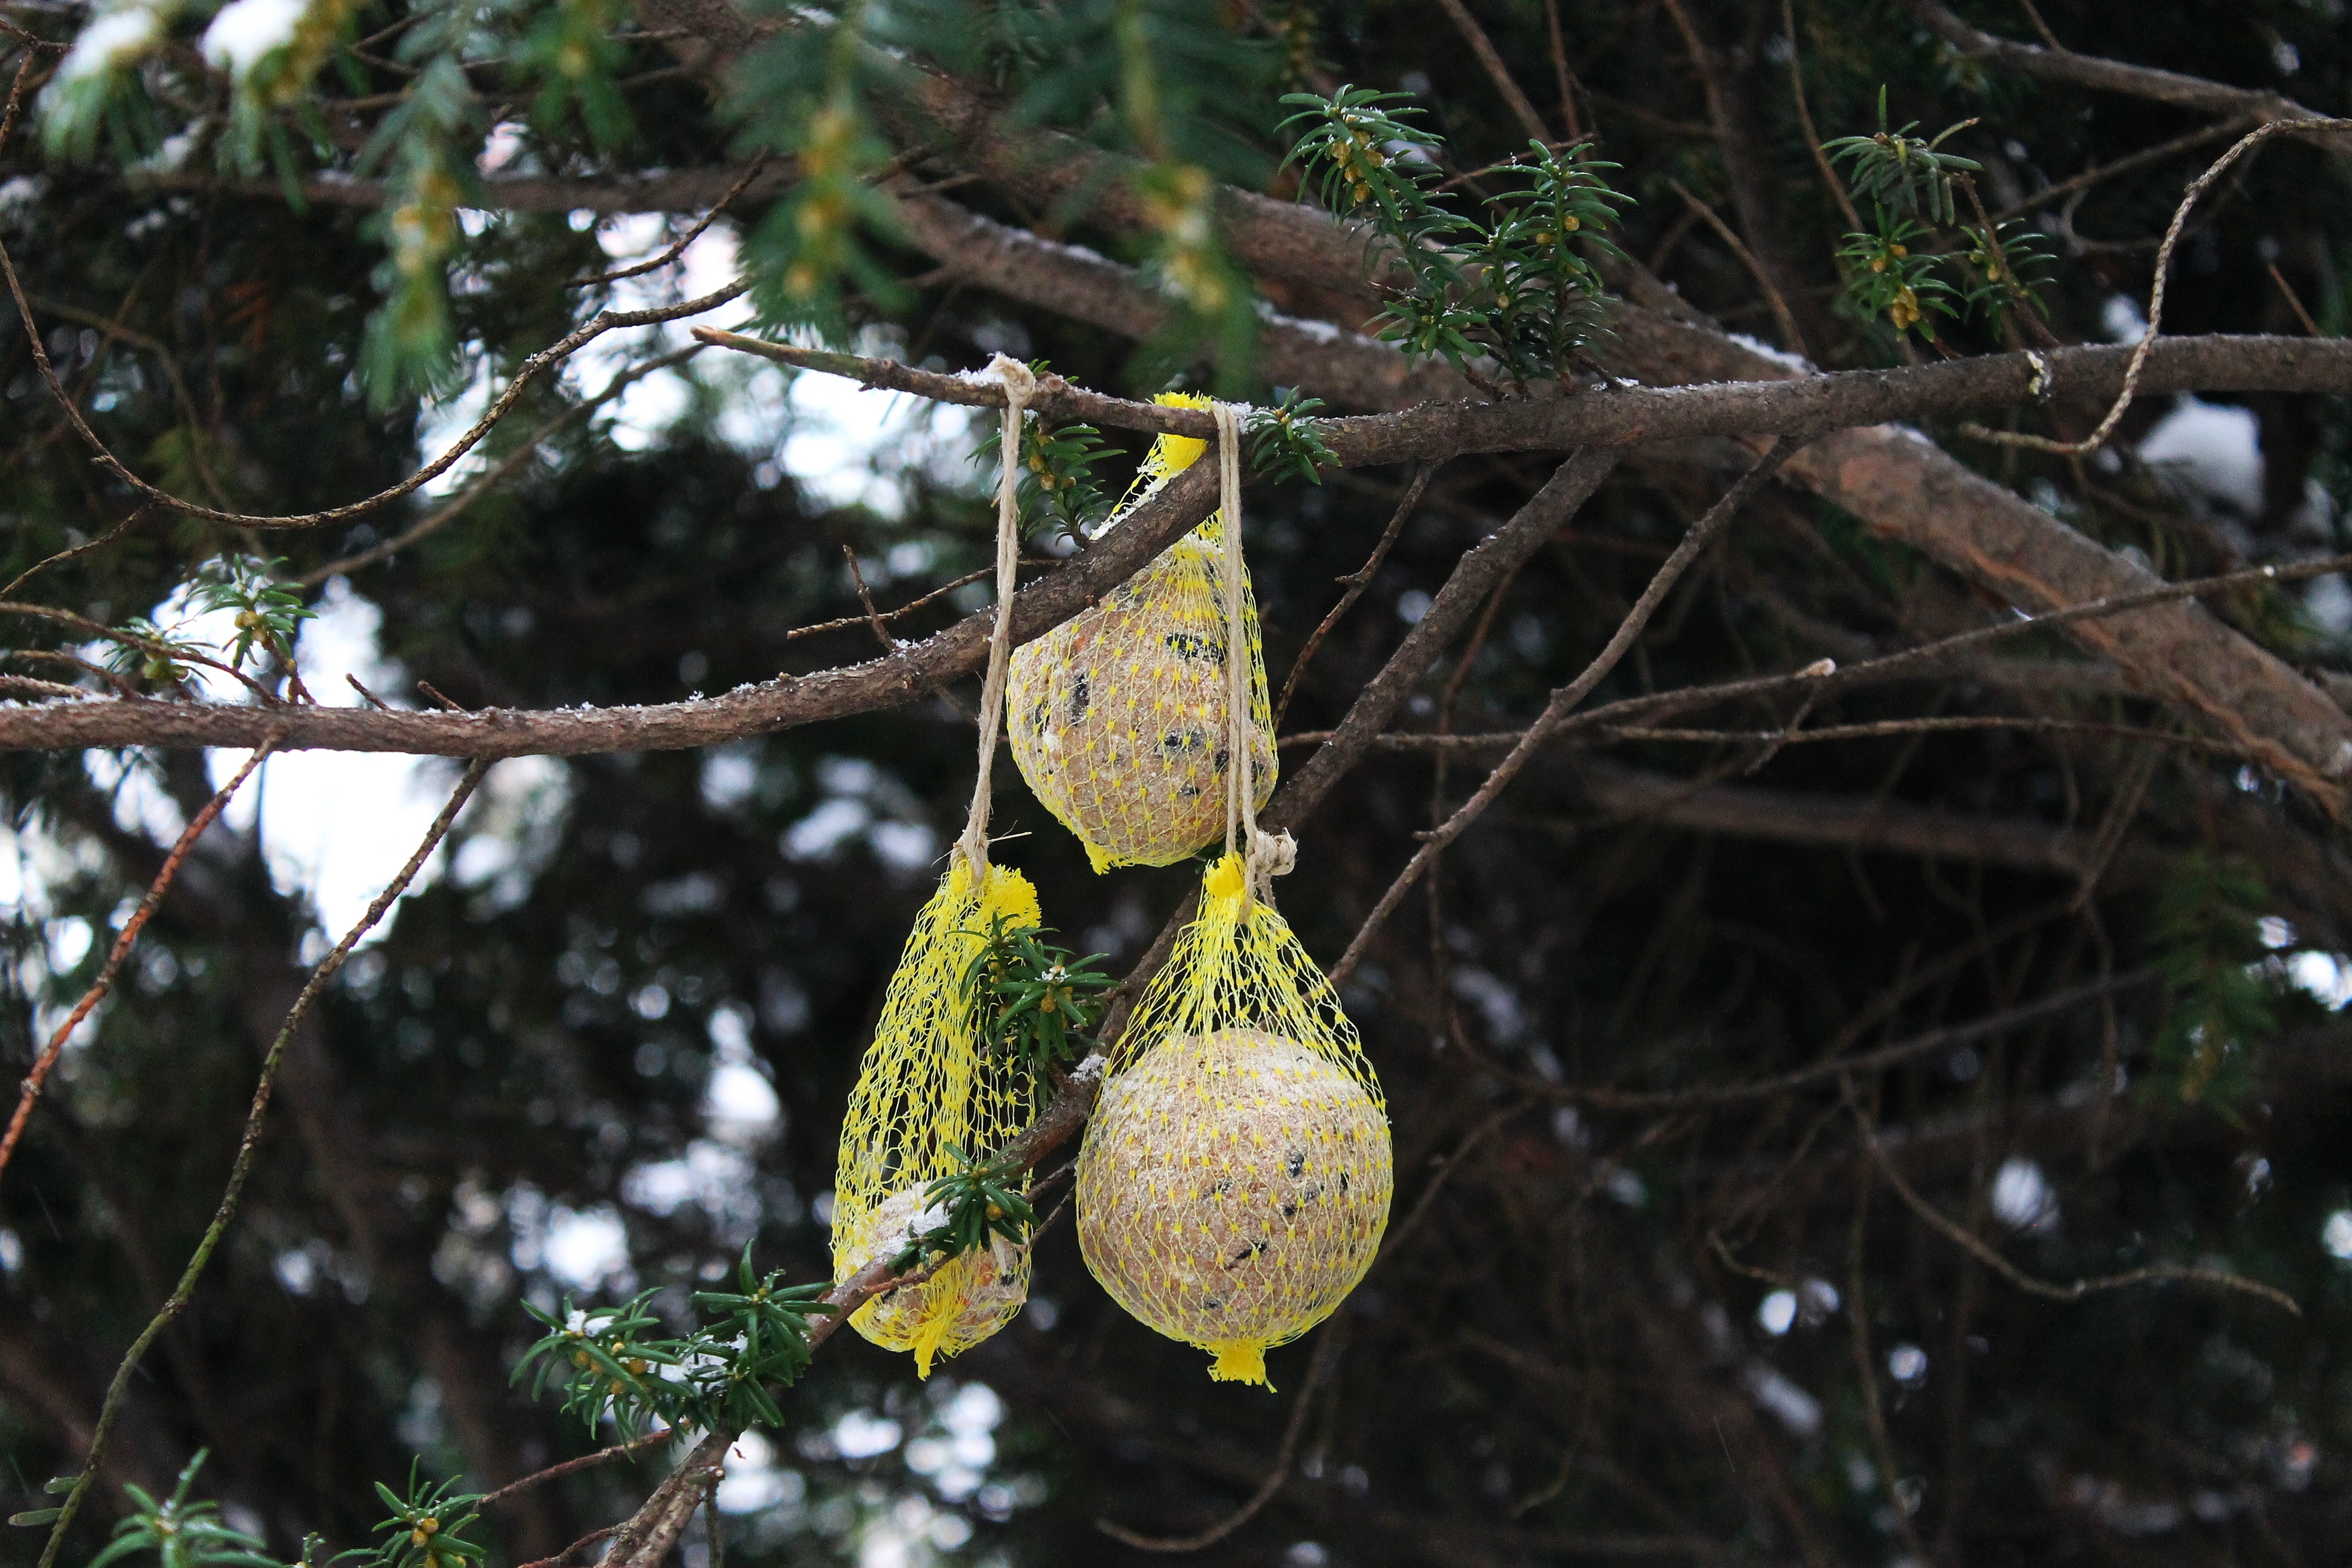
tree, nature, branch, winter, bird, plant, wood, leaf, flower, wildlife, green, autumn, botany, garden, flora, fauna, bird feeding, feeding, duck, net, mag, bird feeder